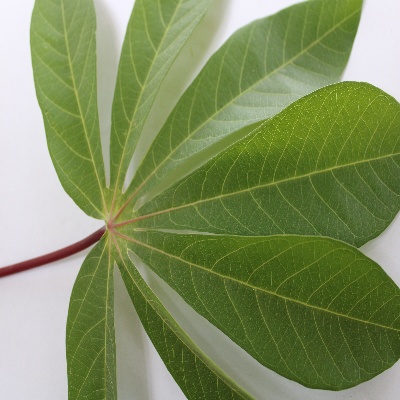
Crop: Cassava
Condition: healthy